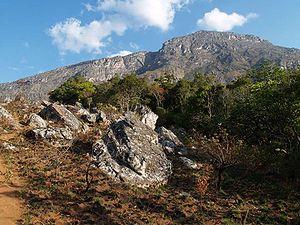
Le mont Binga est la plus haute montagne du Mozambique, en Afrique orientale. Elle est située près de la frontière du Zimbabwe, dans le parc transfrontalier de Chimanimani, dans la province de Manica. Le sommet du mont Binga est le point culminant du Mozambique ; son altitude est de 2 436 m.
Le plateau de Manica est un relief montagneux situé à la frontière entre le Zimbabwe et le Mozambique. Le plateau s'étend du nord au sud sur environ 300 km à travers la province zimbabwéenne du Manicaland et la province de Manica au Mozambique.